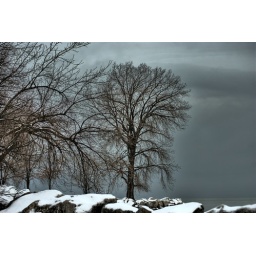
tree and rocks near dempster street beach, evanston 5-0 full